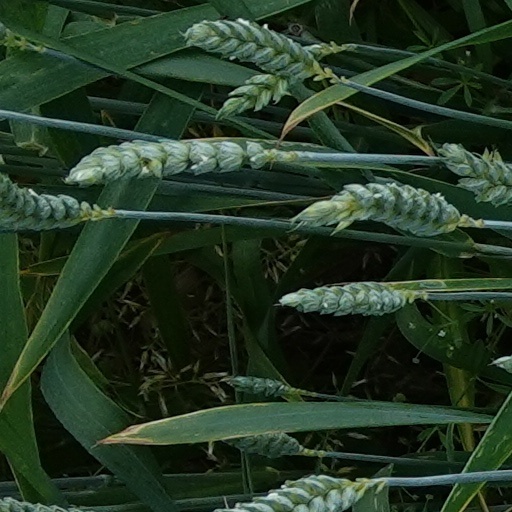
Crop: wheat